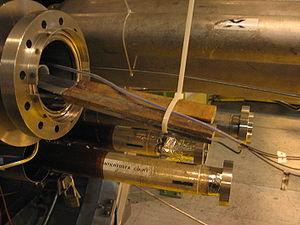
Fils de Nb-Ti protégés à leurs extrémités pour empêcher la combustion spontanée.